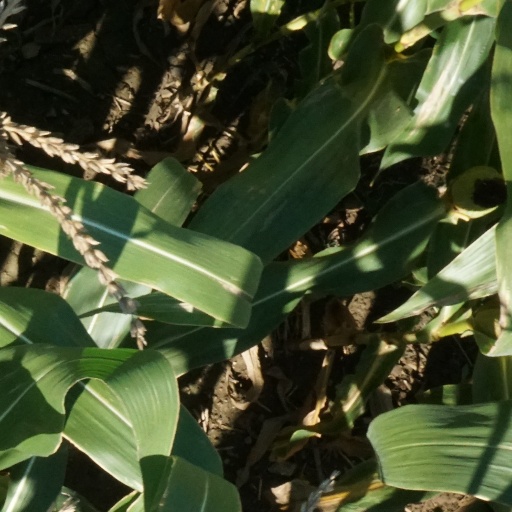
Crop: maize; corn